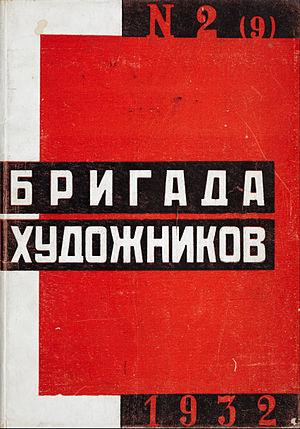
Brigada Khoudojnikov était un périodique d'art soviétique. Son premier numéro est paru en 1931 et il semble qu'il n'y ait eu que deux numéros.